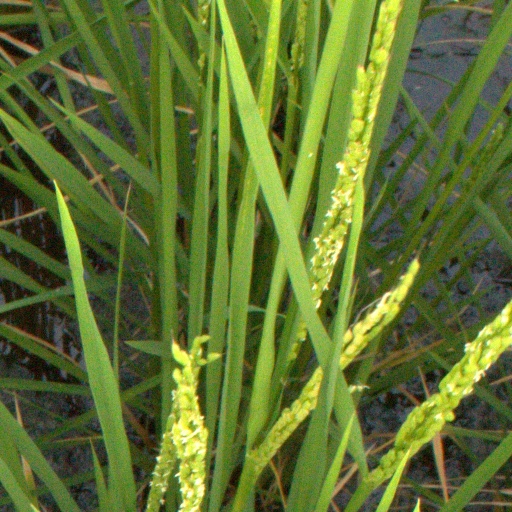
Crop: rice